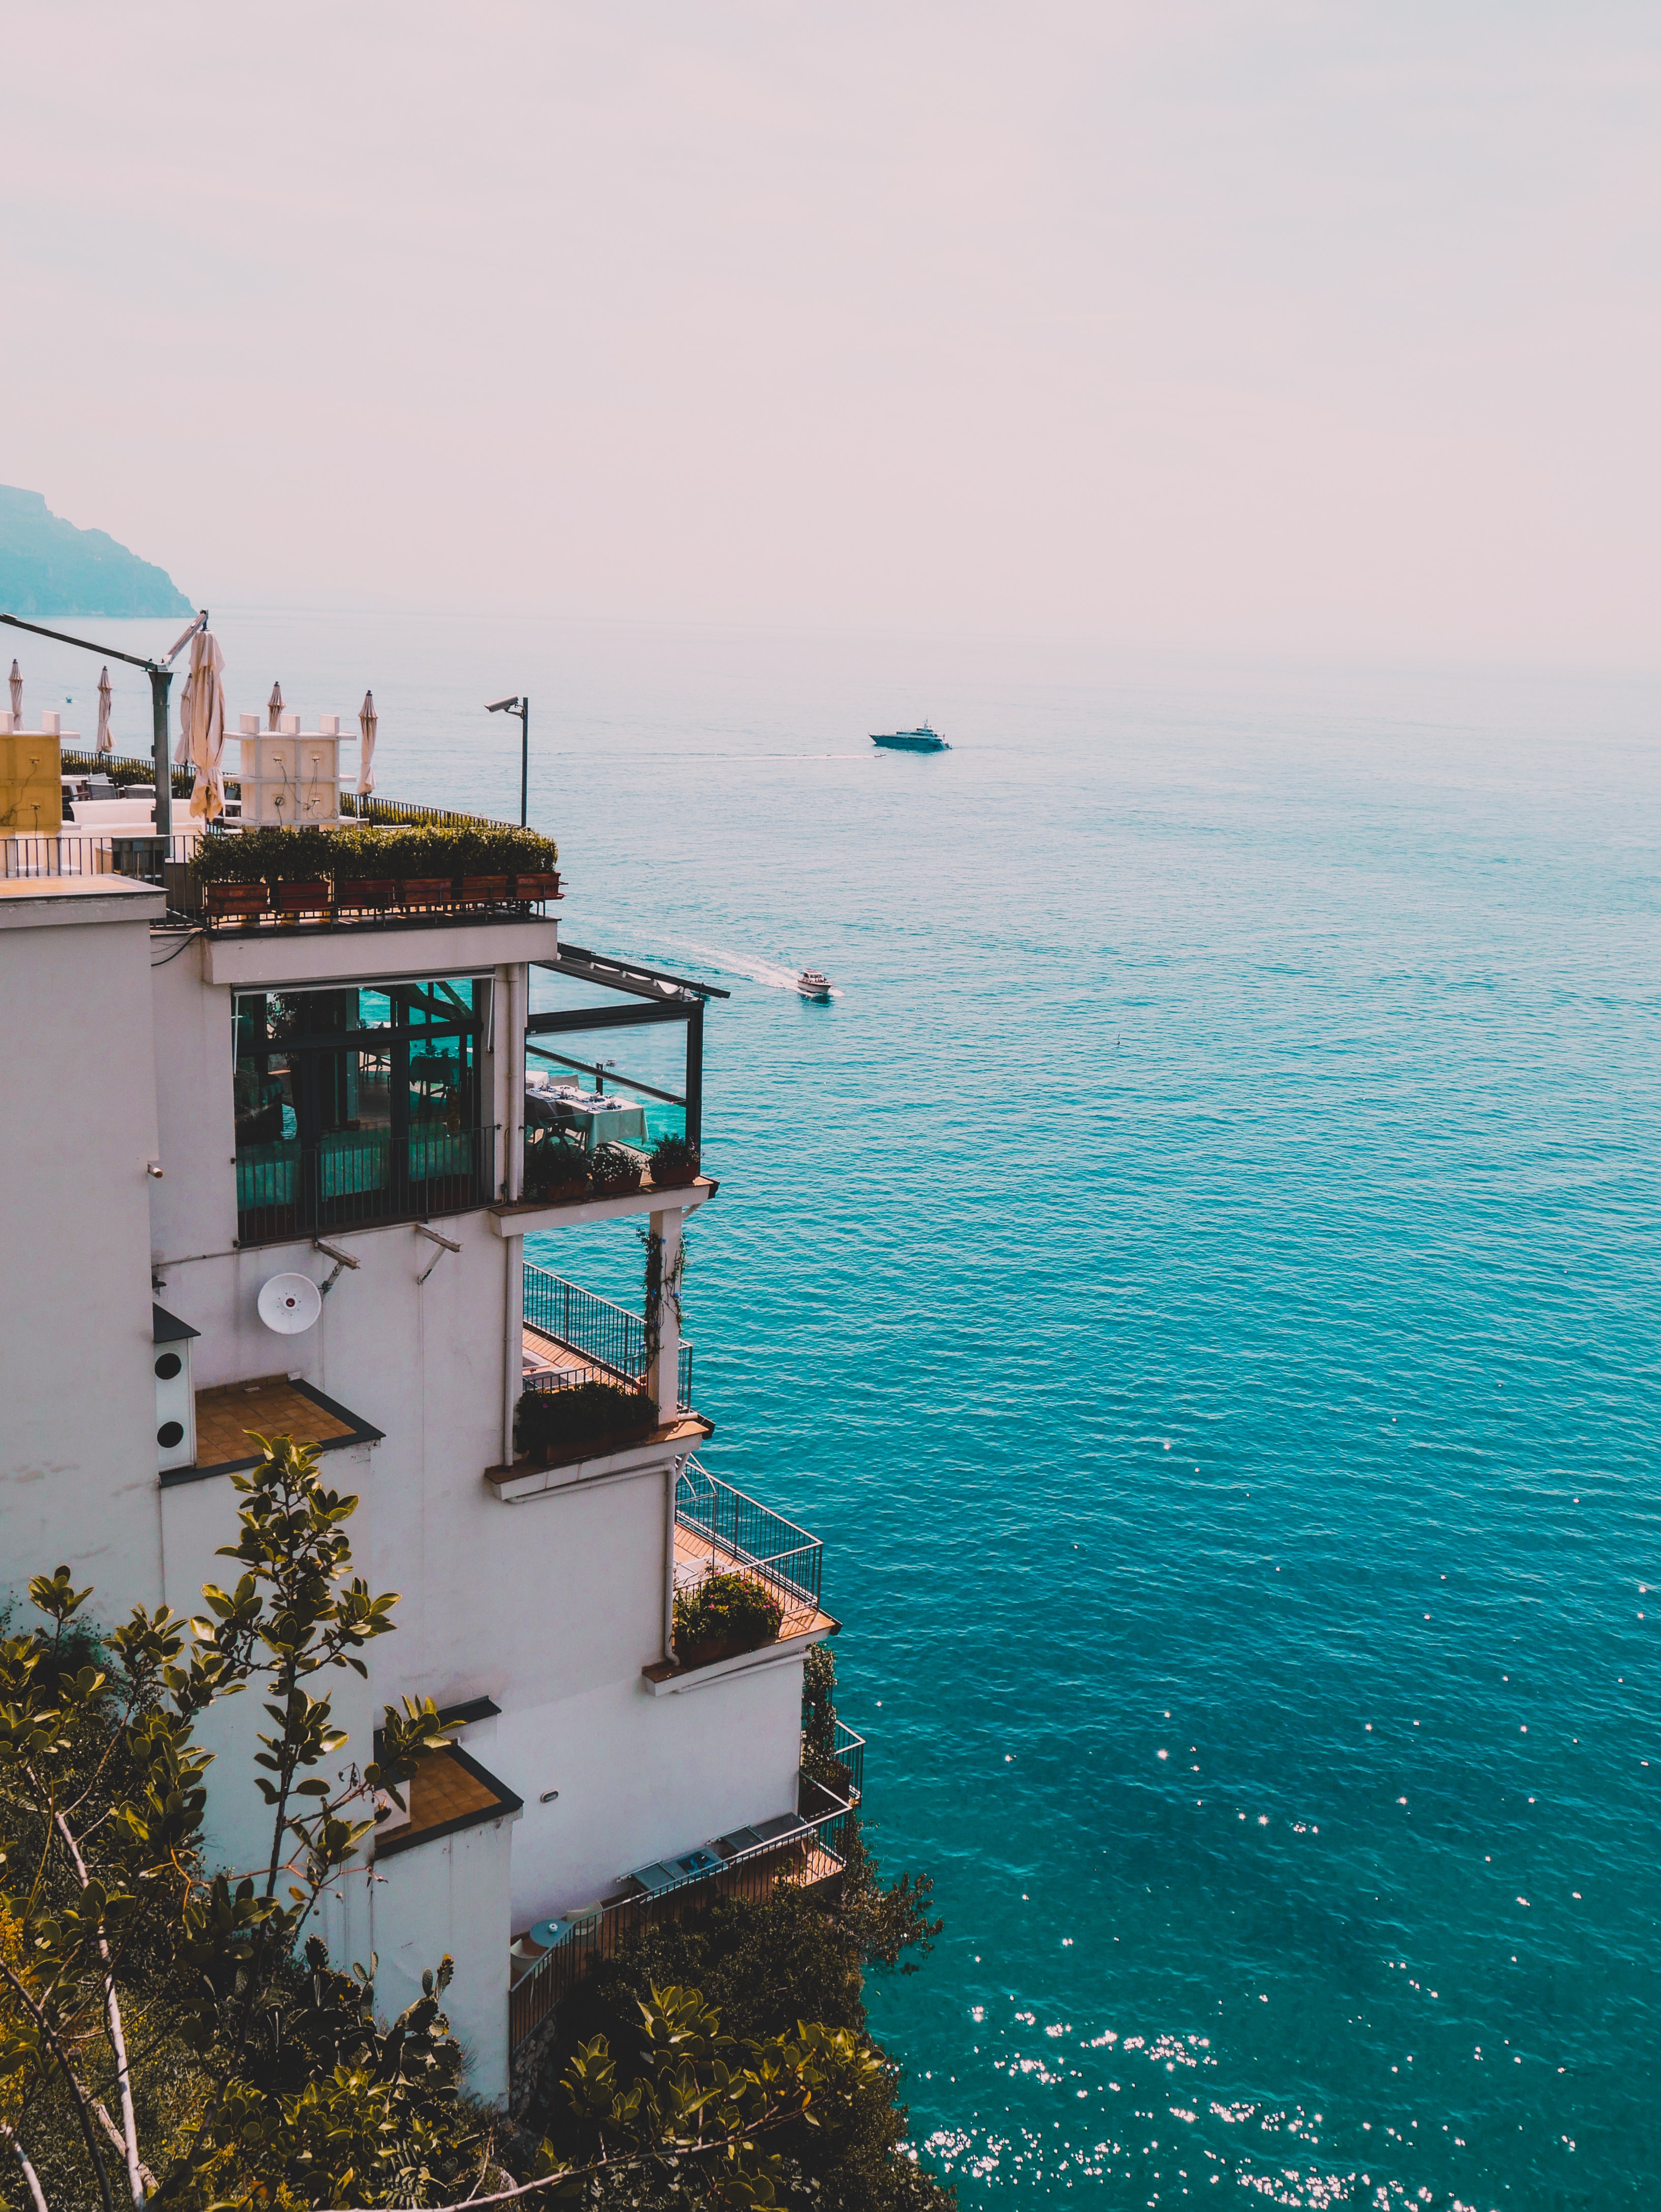
blue, sky, sea, water, ocean, coast, horizon, vacation, architecture, house, coastal and oceanic landforms, cloud, tourism, promontory, mountain, city, terrain, bay, cliff, beach, tower, headland, channel